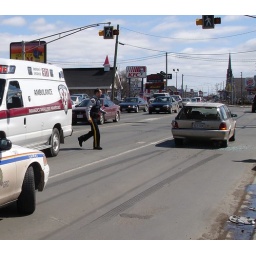
accident on Mountain road today , car rear ended by truck woman taken to hospital by ambulance